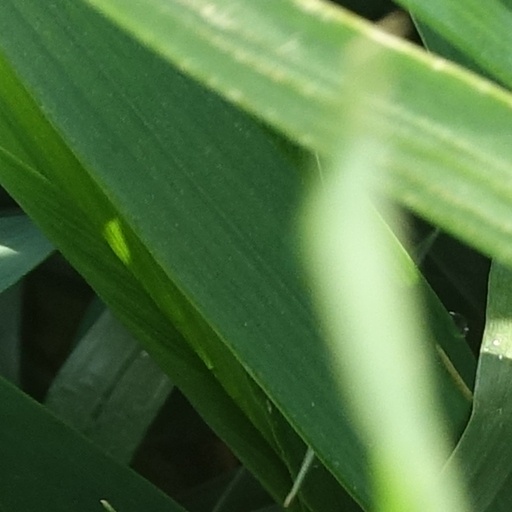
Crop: wheat